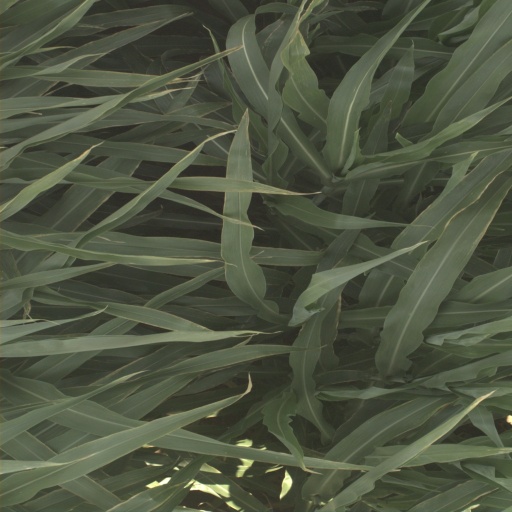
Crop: sorghum